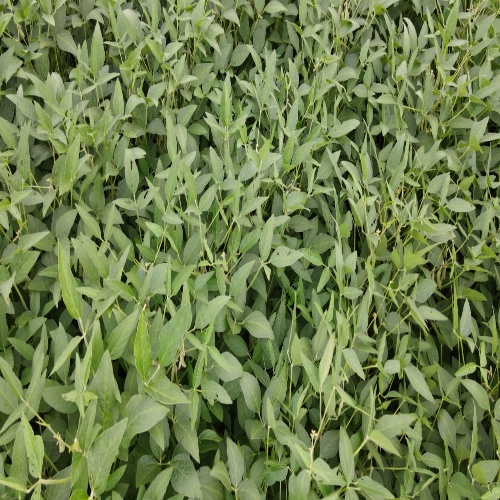
Label: Diabrotica_speciosa